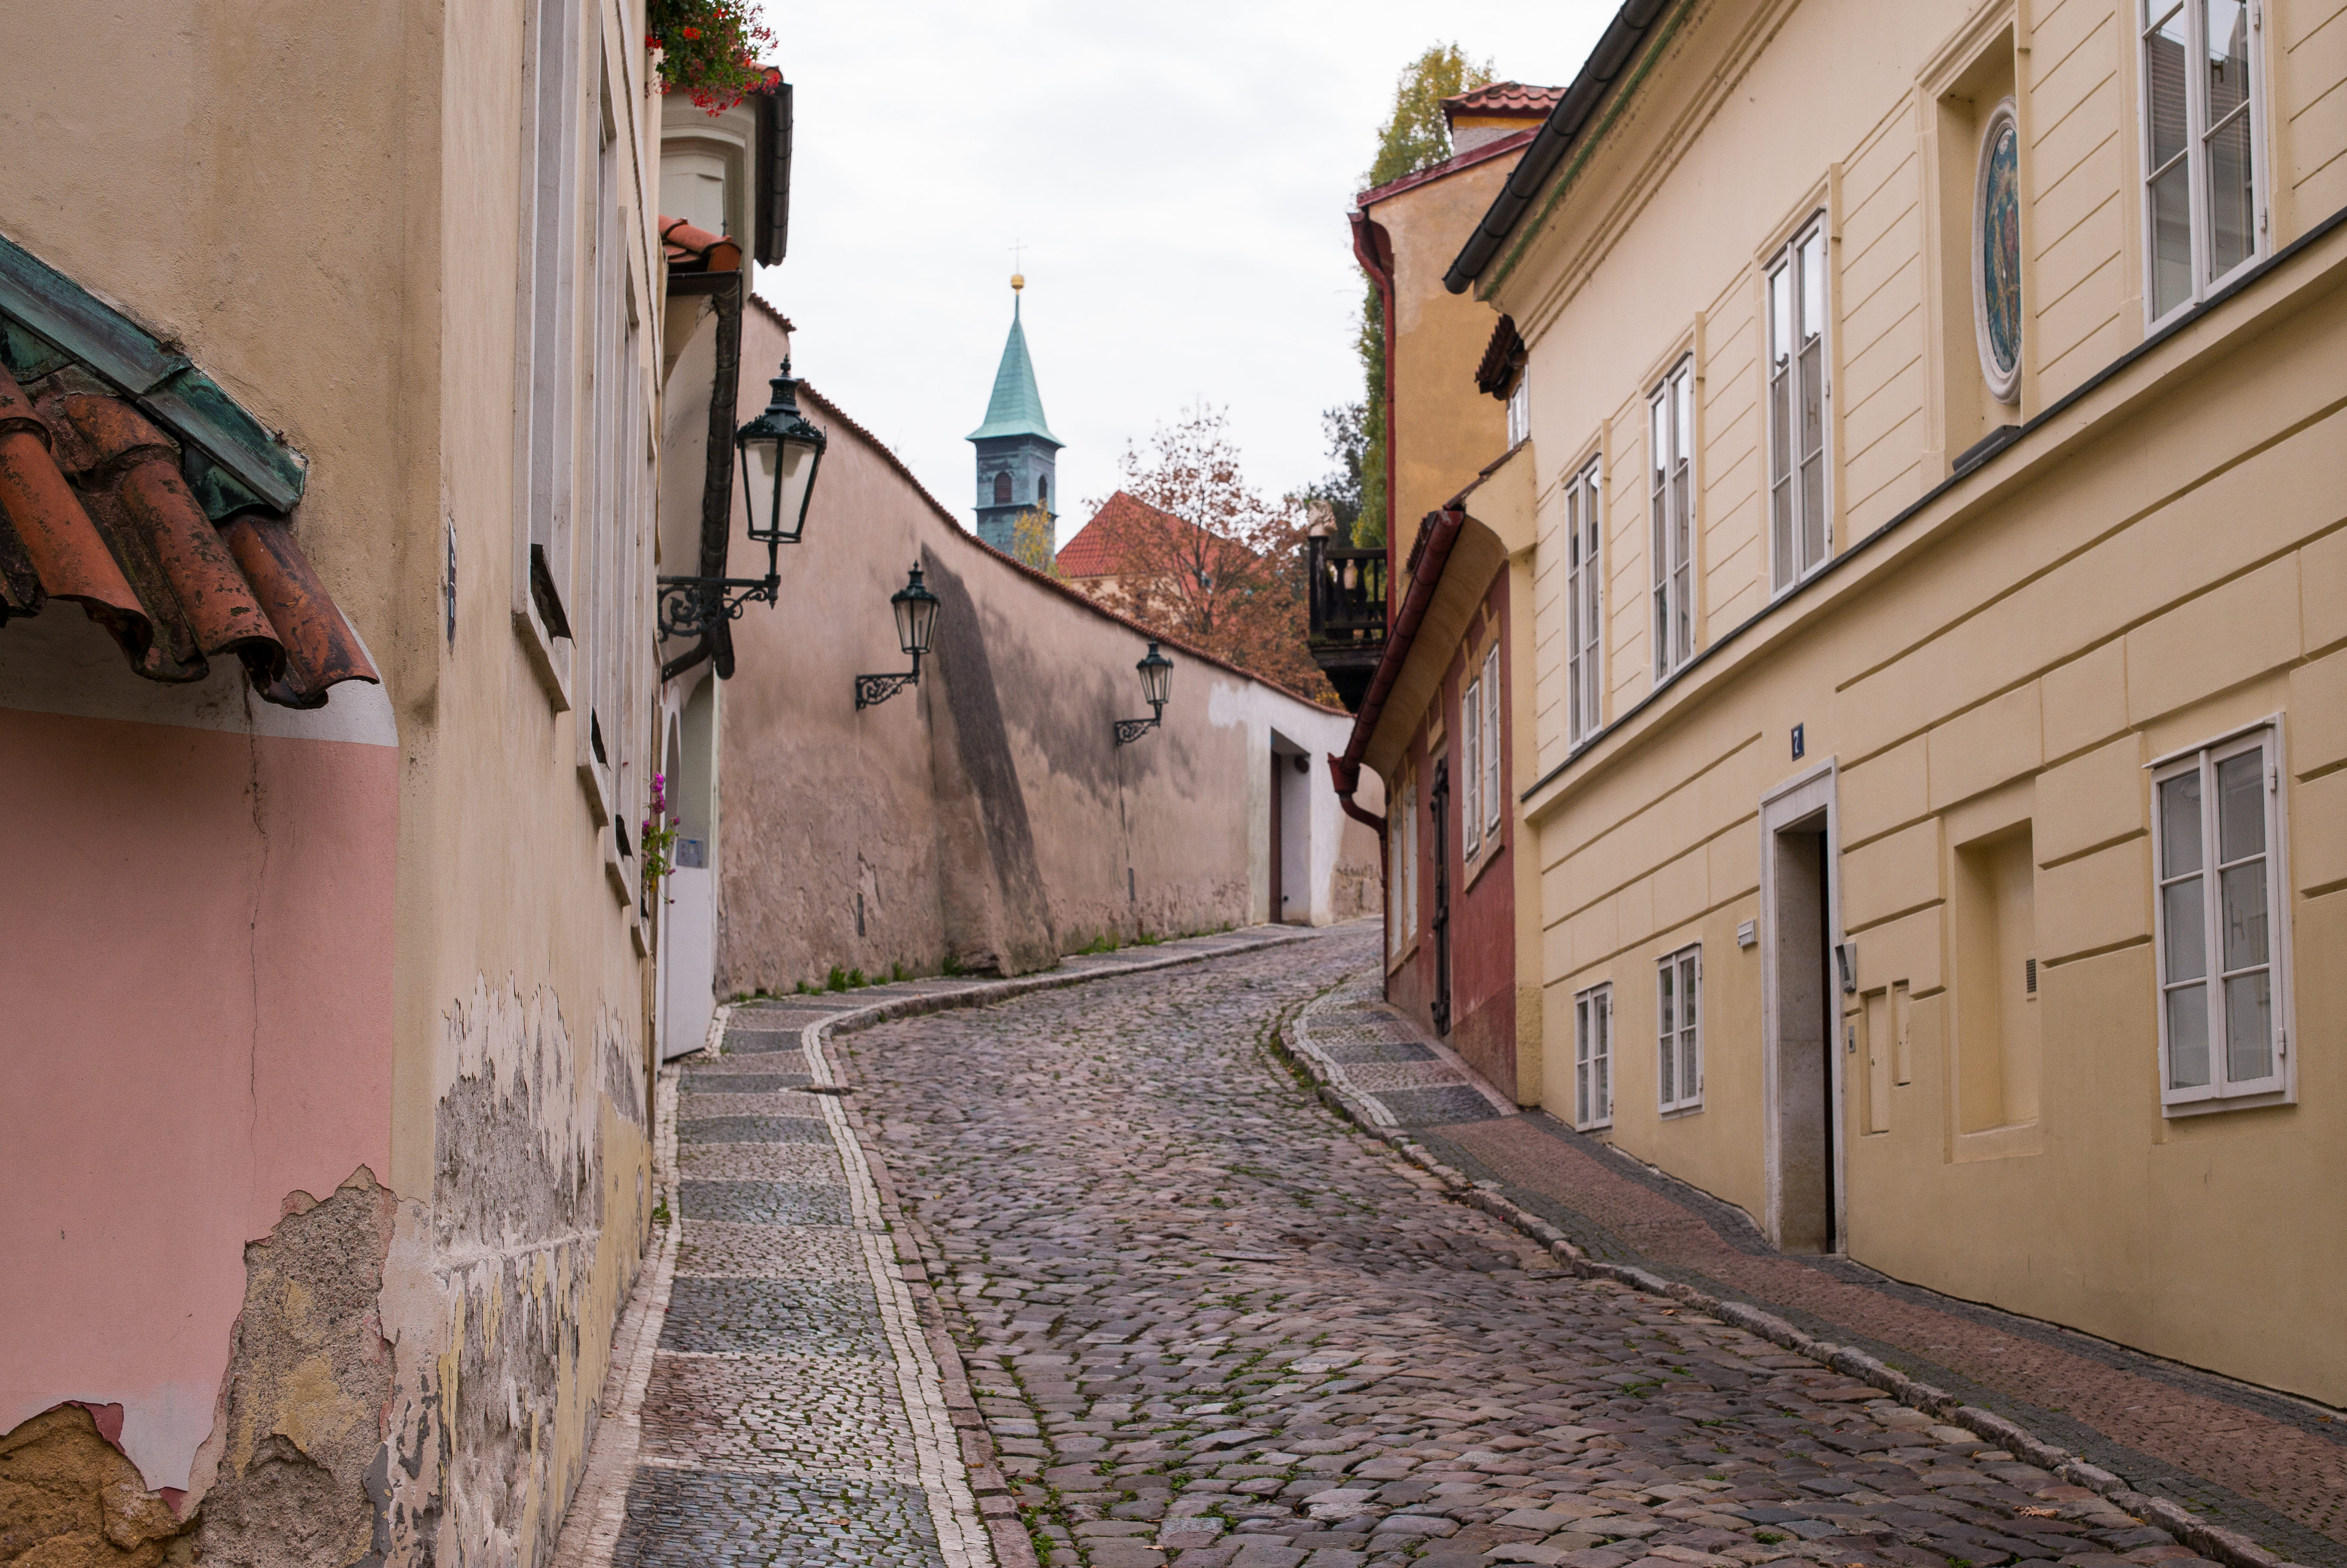
architecture, track, road, street, house, town, alley, city, wall, cityscape, travel, transport, europe, autumn, calm, prague, tourism, lane, world, m, infrastructure, new, praga, 50, republic, leica, afternoon, 240, summilux, hradcany, czech, czechia, bohemia, cesko, ceska, republika, praha, hlavni, praag, prag, mesto, novy, svet, neighbourhood, urban area, residential area